Answer in natural language. Which object is closer to modern brown dresser with six drawers, Doorway or dark frame red plaid blanket bed? Choose between the following options: Doorway or dark frame red plaid blanket bed
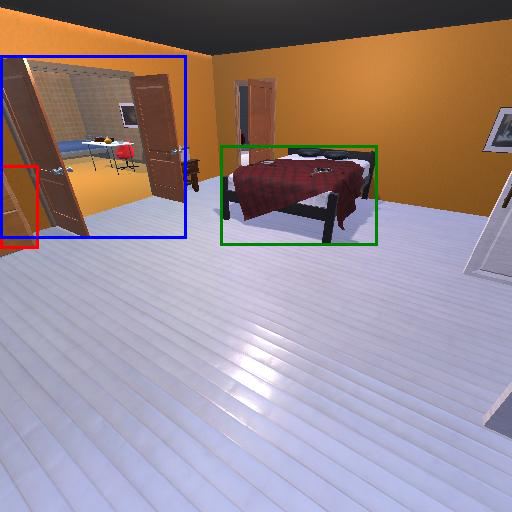
<answer>Doorway</answer>